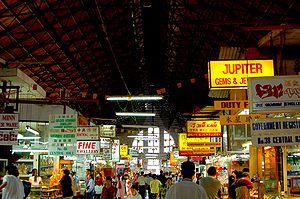
Le marché Bogyoke Aung San, encore connu sous son nom colonial, Scott Market, est un grand bazar et marché dans le centre-ville de Rangoon, ancienne capitale de la Birmanie.